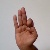
The image shows a hand gesture representing the letter 'F' in Indian Sign Language.